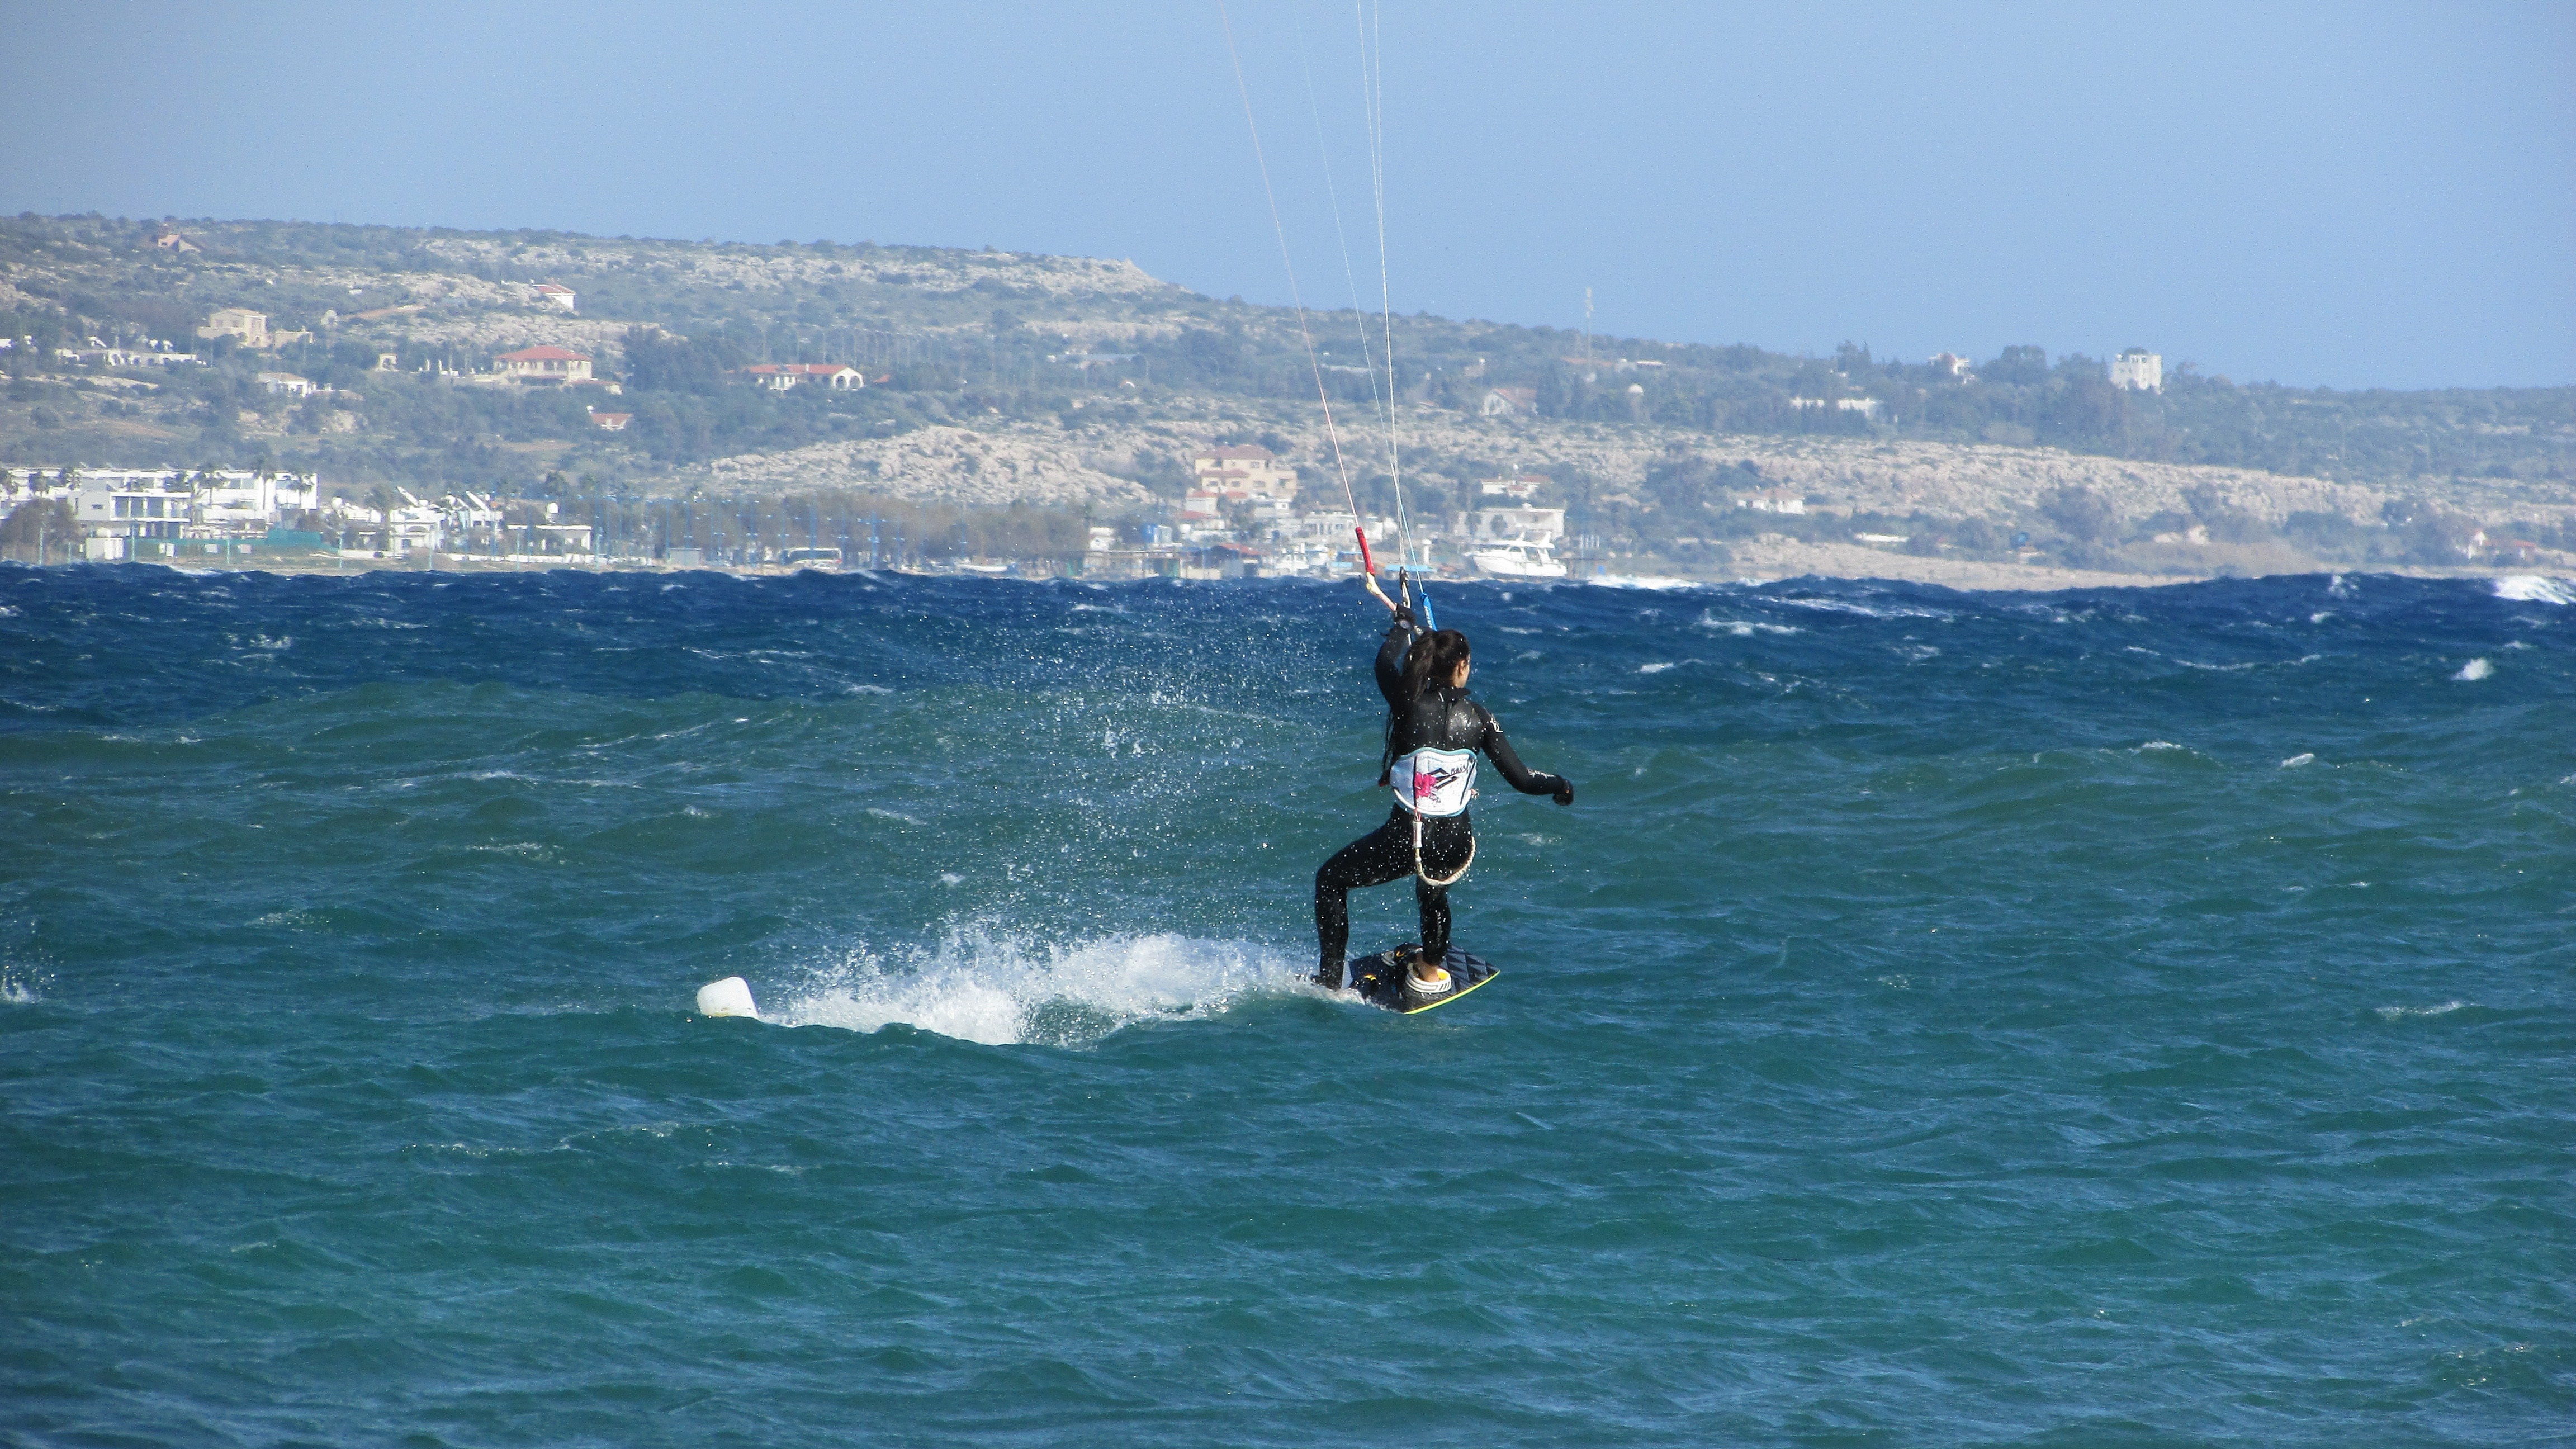
sea, sport, wave, wind, surfer, surfing, sailing, extreme, extreme sport, speed, toy, activity, sports, windsurfing, kitesurfing, kiteboarding, kitesurfer, water sport, kite surf, windsports, wind wave, boardsport, kite sports, surface water sports, individual sports